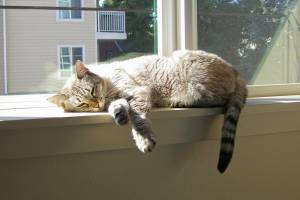
Breed: bengal